Glamorgan

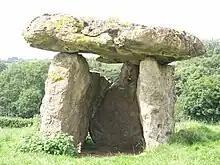
Front view of a dolmen. Its massive capstone is supported by standing stones to either side, with another (triangular) supporting stone at the rear – like a doorless closet. The rear orthostat has a small round hole near the middle top. The dolmen is set in an open, sloping (higher–left, lower–right) meadow of uncut grass, with trees to the rear in the middle distance.

Glamorgan's terrain has been inhabited by humankind for over 200,000 years. Climate fluctuation caused the formation, disappearance, and reformation of glaciers which, in turn, caused sea levels to rise and fall. At various times life has flourished, at others the area is likely to have been completely uninhabitable. Evidence of the presence of Neanderthals has been discovered on the Gower Peninsula. Whether they remained in the area during periods of extreme cold is unclear. Sea levels have been lower and higher than at present, resulting in significant changes to the coastline during this period.